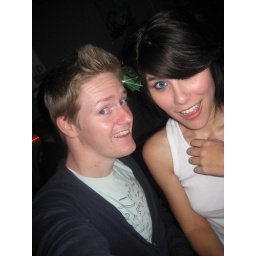
After I smashed my glass on the floor in anger.